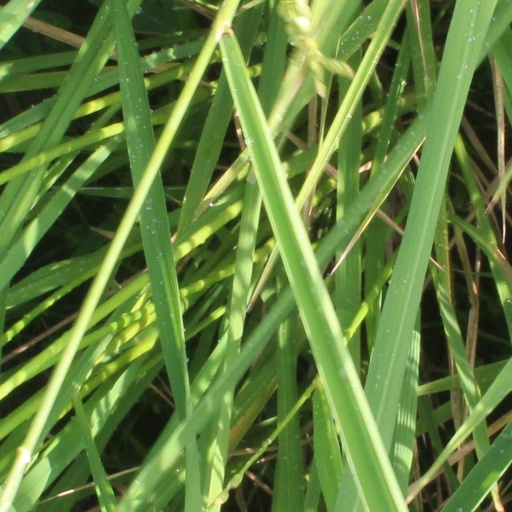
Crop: rice